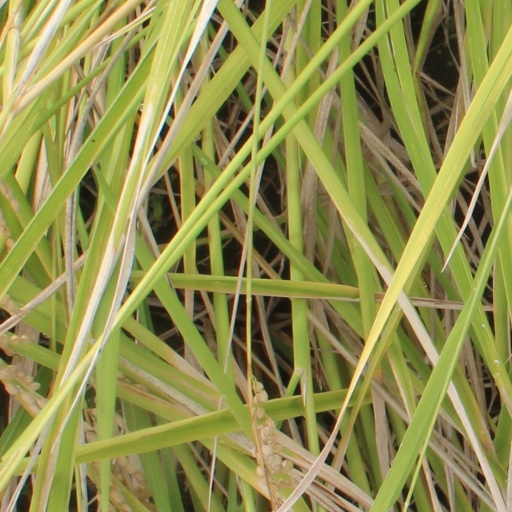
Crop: rice